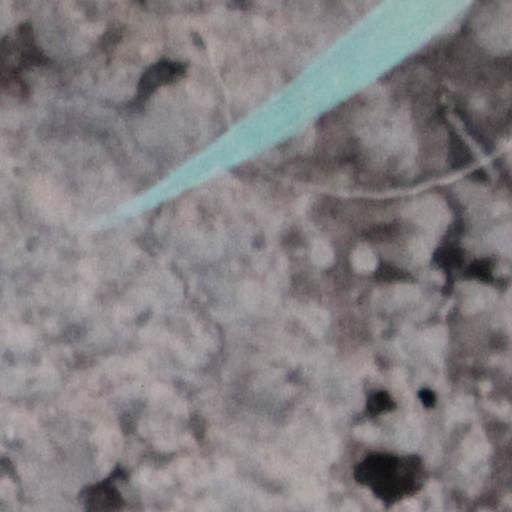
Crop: wheat